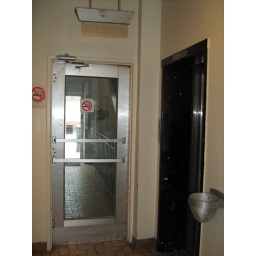
Original 1950's door, ash try and sign in office tower at Eglinton and Victoria Park